Fribourg/Freiburg Poya railway station

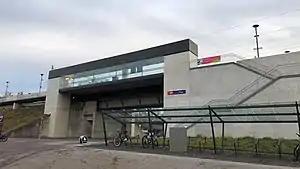
The station in 2018

Fribourg/Freiburg Poya railway station is a railway station in the municipality of Fribourg, in the Swiss canton of Fribourg. It is an intermediate stop on the standard gauge Lausanne–Bern line of Swiss Federal Railways. The station opened at the end of 2014 and is adjacent to BCF Arena, home of the HC Fribourg-Gottéron professional ice hockey team.